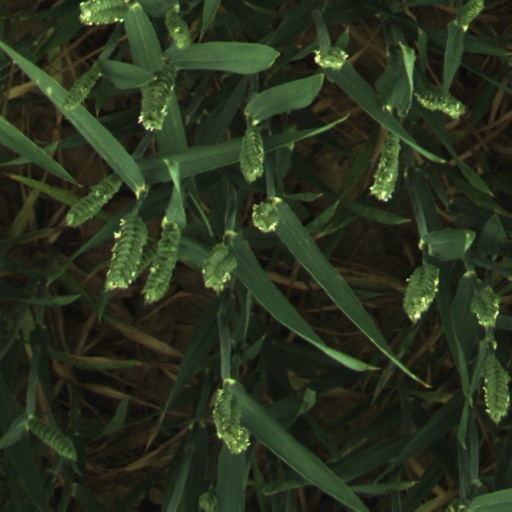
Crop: wheat